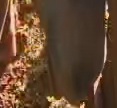
Face region: mouth_nostrils (mouth_chin_nostrils_and_profile)
Pain indicator: not_present